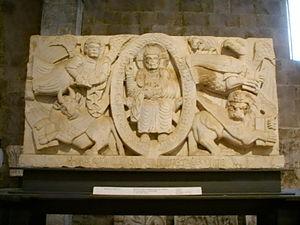
Le musée national San Matteo est un des musées de Pise.